Heilongjiang

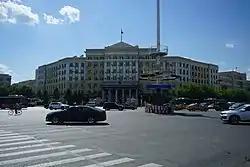
Heilongjiang Province People's Government

In 2022, Heilongjiang's GDP was 1.59 trillion RMB ($236 billion in GDP nominal), with a per capita GDP of ( in nominal). Its primary, secondary, and tertiary industries contributed ¥360 billion (22.7%), ¥465 billion (29.2%), and ¥764 billion (48%) to GDP, respectively.